Adam Krieger

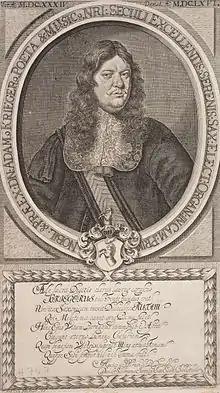
Portrait of Krieger by Romstet

Adam Krieger (7 January 1634 – 30 June 1666) was a German composer. Born in Driesen, Neumark, he studied organ with Samuel Scheidt in Halle. He succeeded Johann Rosenmüller as organist at Leipzig's Nikolaikirche (1655–57) and founded the city's "Collegium Musicum" before settling for the rest of his career as court organist in Dresden.